History of the People's Republic of China

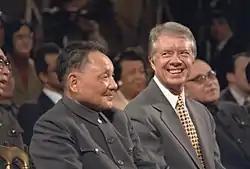
Deng Xiaoping and Jimmy Carter in 1979

On 18 August 1980, Deng Xiaoping gave a speech titled "On the Reform of the Party and State Leadership System (党和国家领导制度改革)" at an enlarged meeting of the Political Bureau of the CCP Central Committee in Beijing, launching the political reforms in China. He called for the end of bureaucracy, centralisation of power as well as patriarchy, proposing term limits to the leading positions in China and advocating the "democratic centralism" as well as the "collective leadership". In addition, Deng proposed to the National People's Congress a systematic revision of China's constitution (the 1978 Constitution), and emphasized that the Constitution must be able to protect the civil rights of Chinese citizens and must reflect the principle of separation of powers; he also described the idea of "collective leadership" and championed the principle of "one man, one vote" among leaders to avoid the dictatorship of the General Secretary of CCP. In December 1982, the fourth Constitution of the People's Republic, known as the "1982 Constitution", was passed by the 5th National People's Congress, embodying Chinese-style constitutionalism with most of its content still being effective as of today.